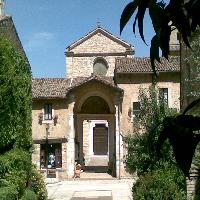
Weather: sun or clear